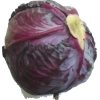
Label: red_cabbage